2021 Kaohsiung building fire

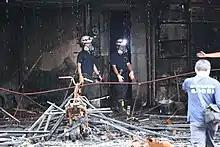
City firefighters at the building

The city's fire department stated that the fire was first reported at . It is believed by authorities that the fire first broke out, reportedly at 02:45, at a tea-shop on the ground floor of the building. A survivor said she opened her door and saw black smoke everywhere, and other residents stated they heard a loud bang concurrent with that of an explosion before the fire was discovered.